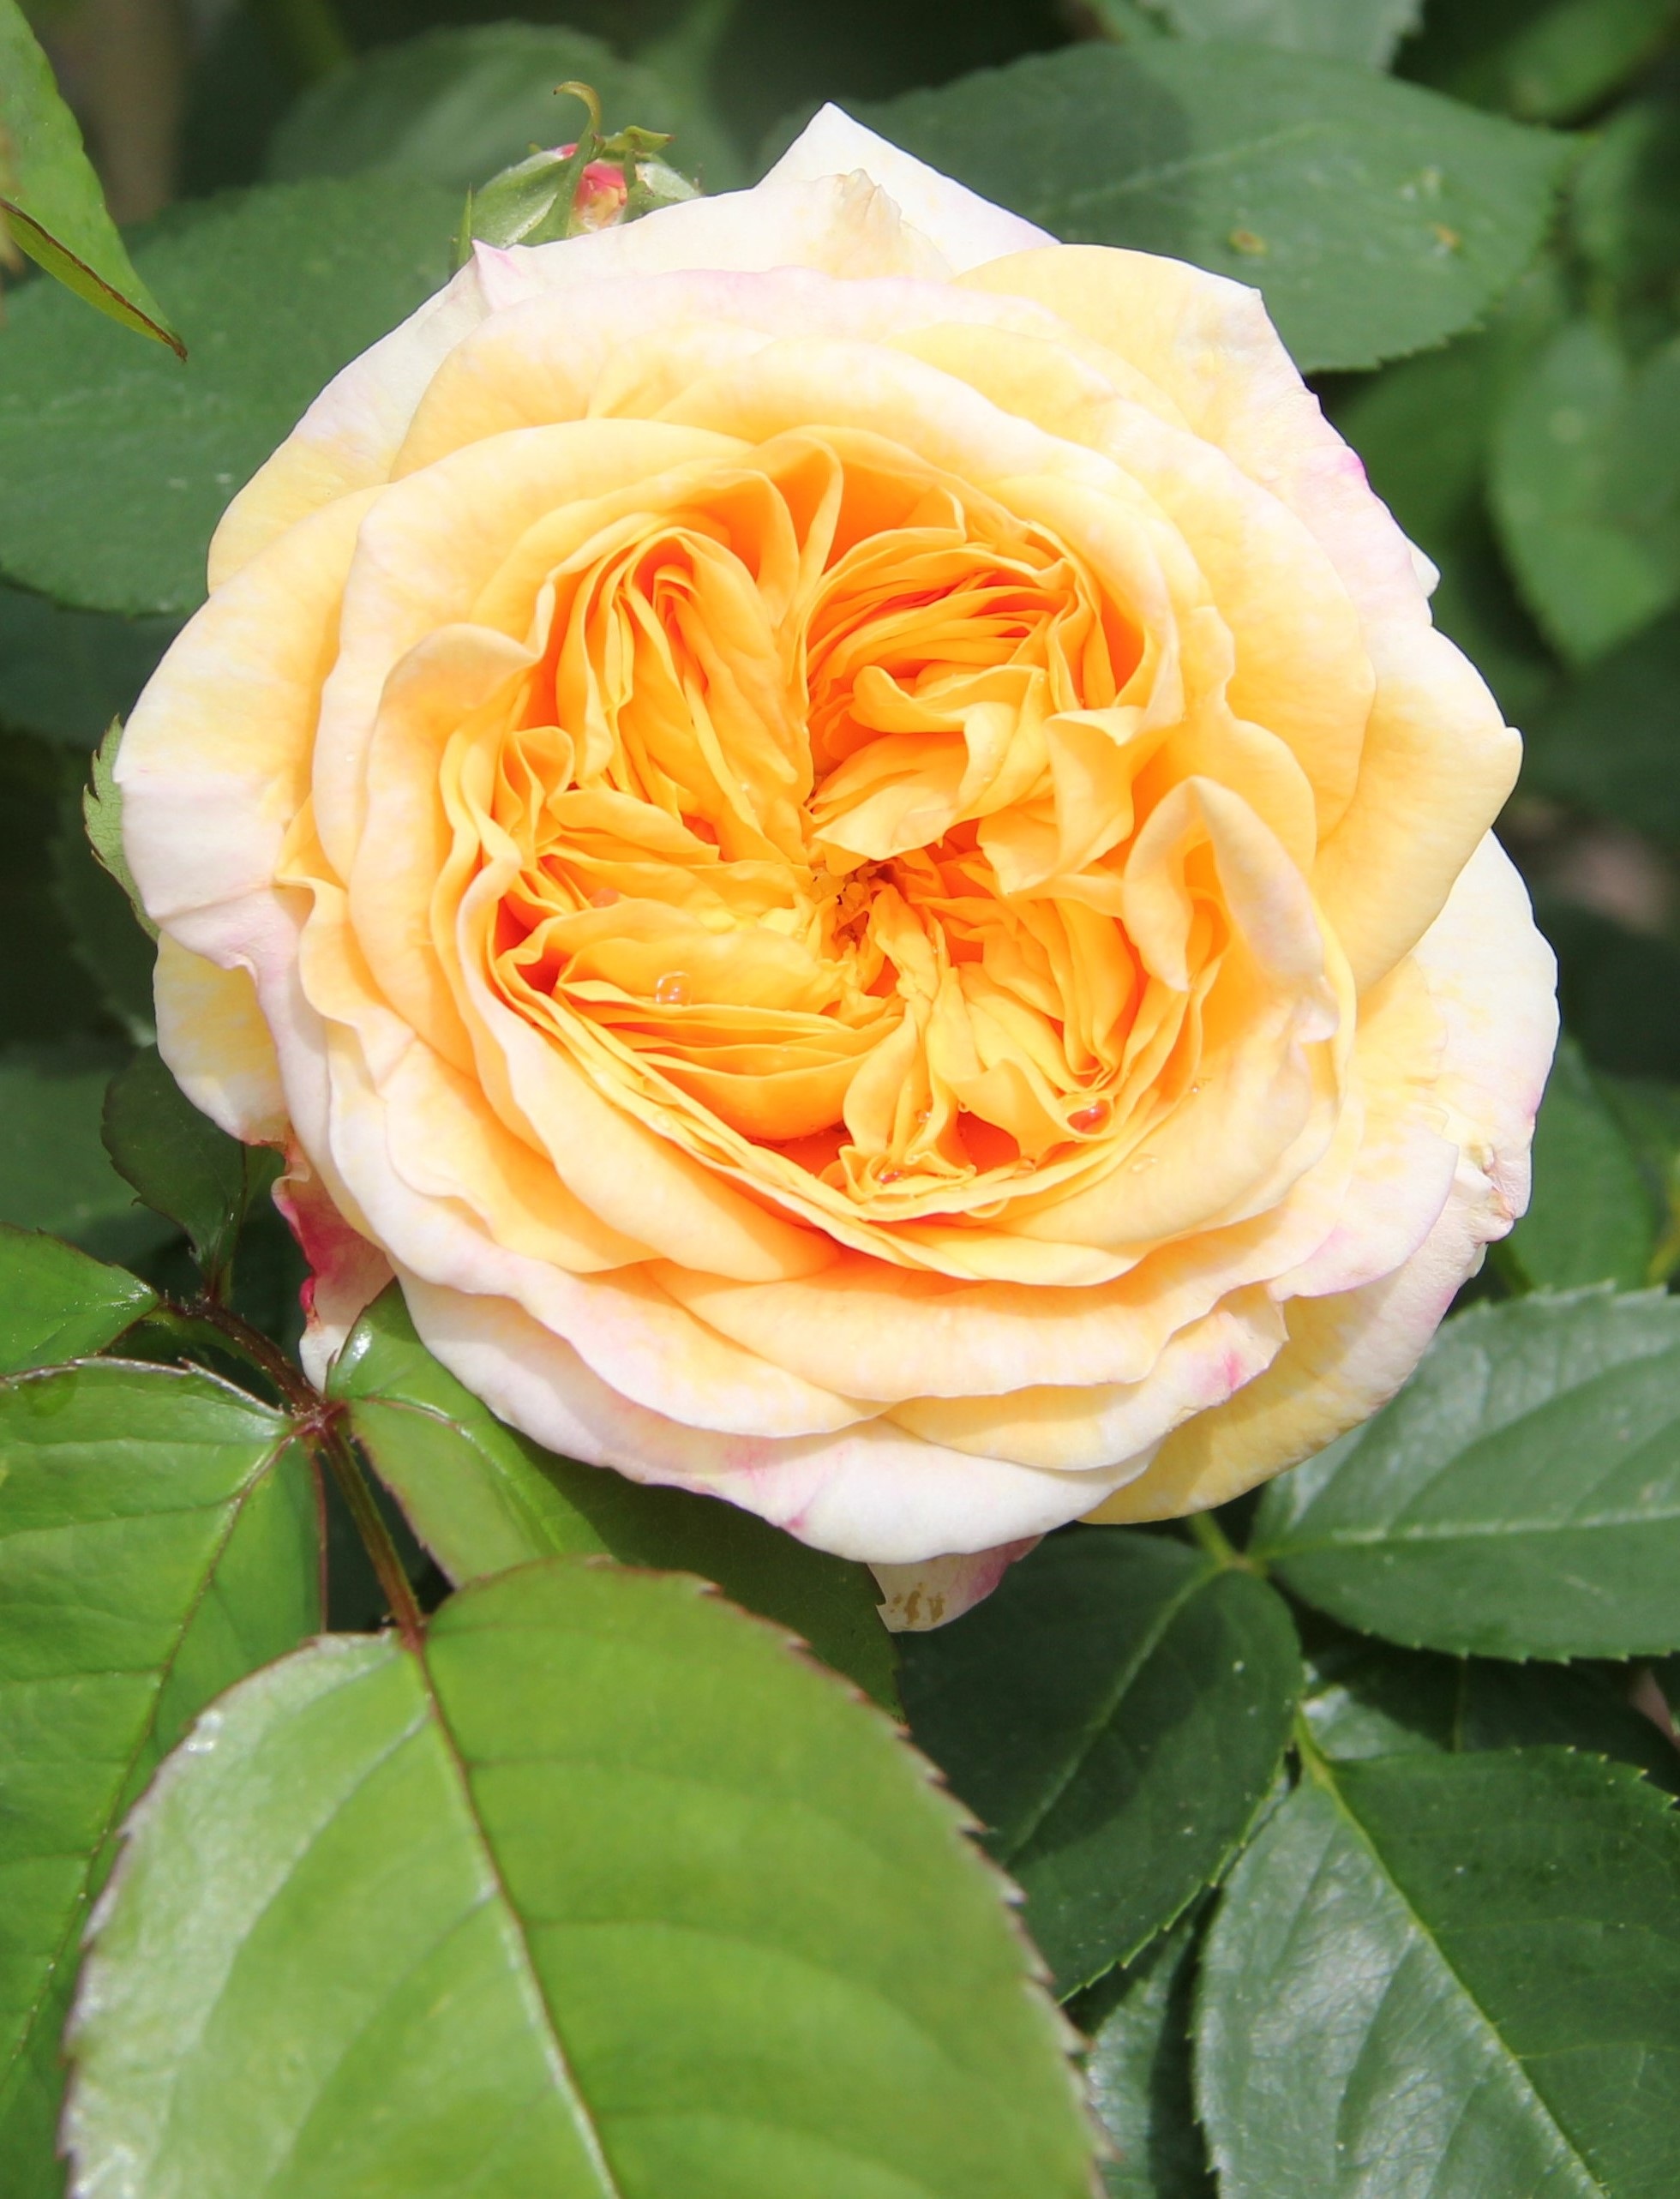
blossom, plant, flower, petal, bloom, rose, orange, yellow, garden, close, flora, petals, beautiful, floribunda, fragrance, rose bloom, rose blooms, flowering plant, partial view, garden roses, rose family, mother's day, filled rose, plant stem, land plant, rosa centifolia, rose order, austrian briar